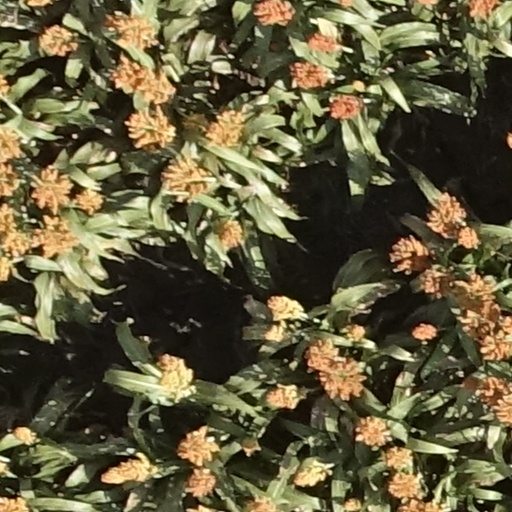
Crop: sorghum